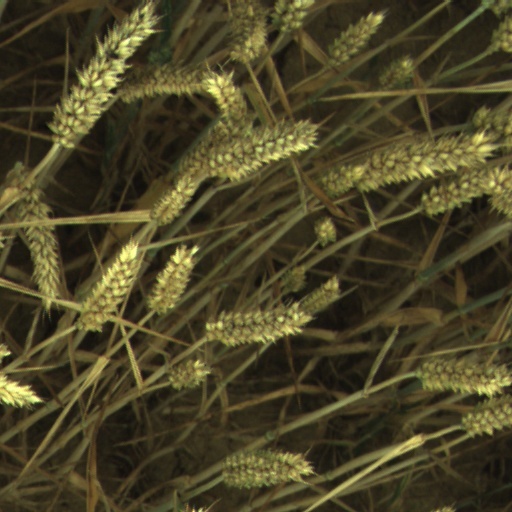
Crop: wheat